Bill Clinton

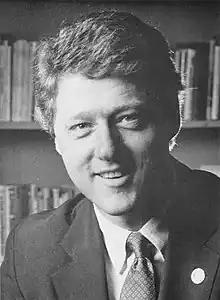
Clinton in 1986

In 1987, the media speculated that Clinton would enter the presidential race. Clinton decided to remain as Arkansas governor (following consideration for the potential candidacy of Hillary for governor, initially favored—but ultimately vetoed—by the First Lady). For the nomination, Clinton endorsed Massachusetts governor Michael Dukakis. He gave the nationally televised opening night address at the 1988 Democratic National Convention, but his speech, which was 33 minutes long and twice the length it was expected to be, was criticized for being too long. Clinton presented himself both as a moderate and as a member of the New Democrat wing of the Democratic Party, and he headed the moderate Democratic Leadership Council in 1990 and 1991.